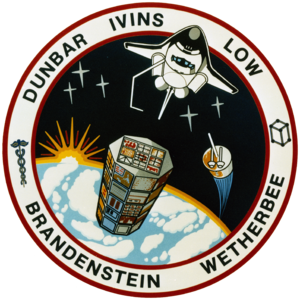
STS-32 est la neuvième mission de la navette spatiale Columbia.
James Donald Wetherbee, né le 27 novembre 1952, est un astronaute américain et un vétéran de six missions sur la navette spatiale.
Bonnie Jeanne Dunbar est une astronaute américaine née le 3 mars 1949.